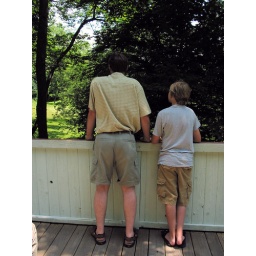
Riding in open train car